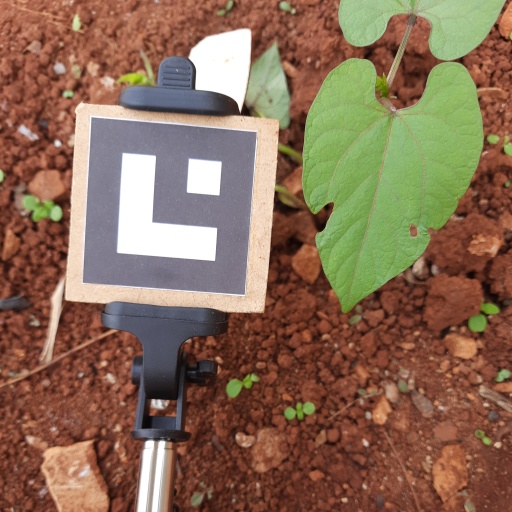
Observations: flat surface, eating holes in the center, eating holes in the edge, under shade